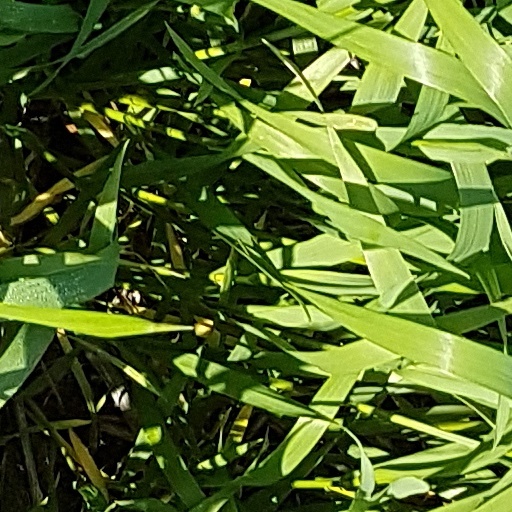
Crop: wheat